DeWind

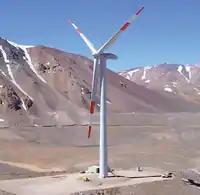
DeWind D8.2 2MW wind turbine at the Veladero mine in San Juan Province, Argentina

The world's highest wind turbine of company DeWind is located in the Andes/Argentina to above sea level. Turbine type D8.2 - 2000 kW / 50 Hz was used for that site. This turbine has a new drive train concept with a special torque converter (WinDrive) of the company Voith and a synchronous generator. The wind turbine was put into operation in December 2007 and has supplied the Veladero gold mine of Barrick Gold with electricity since then.